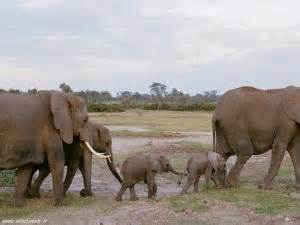
Label: elefante